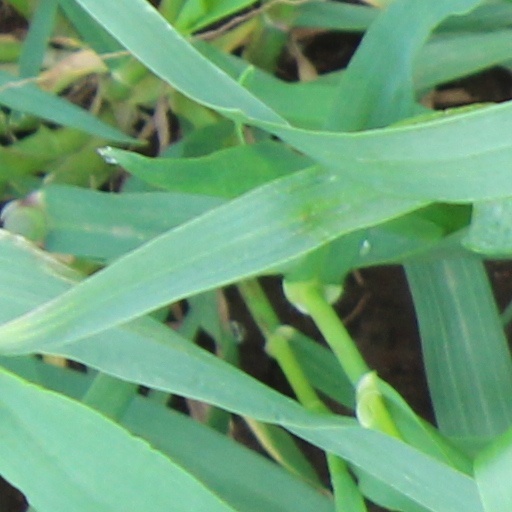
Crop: wheat